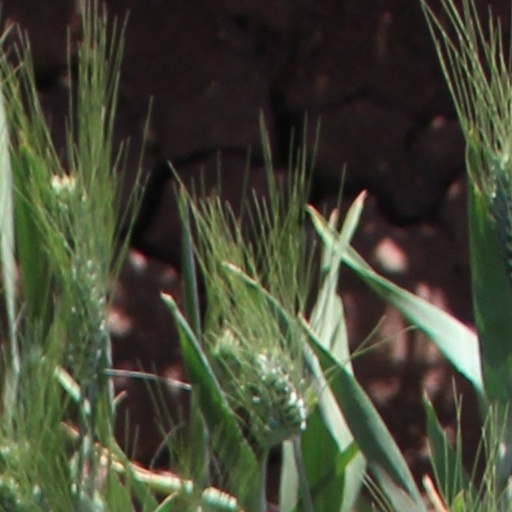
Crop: wheat